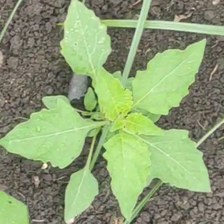
Weed species: Lamber_Quarter_plant(Chenopodium )